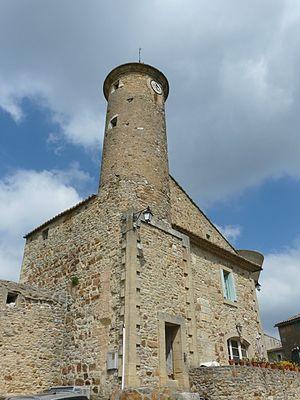
Tour romane de La Bruguière
La Bruguière est une commune française située dans le département du Gard en région Occitanie.